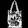
Label: Bag